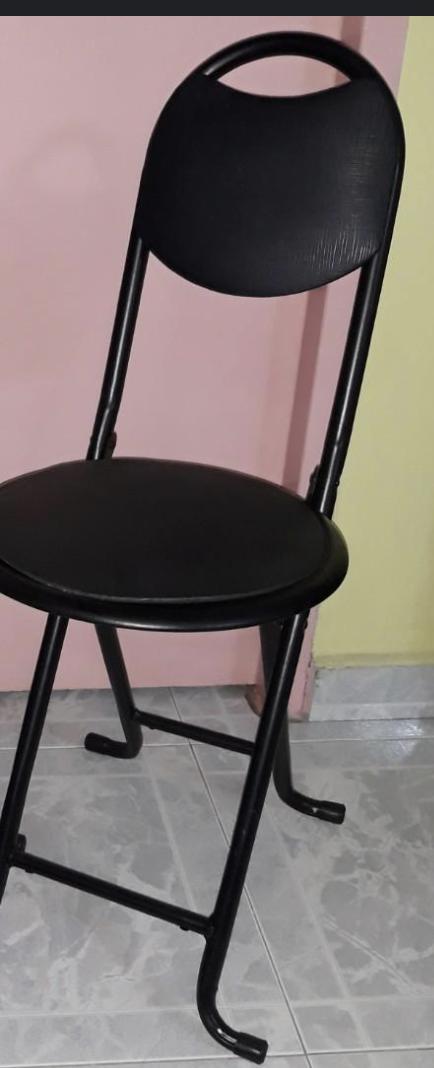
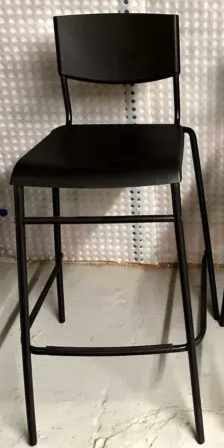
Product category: stool
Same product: no